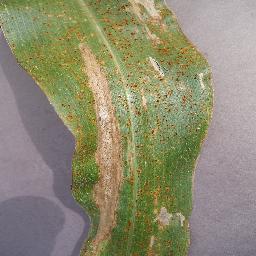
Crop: corn
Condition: (maize)_northern_blight